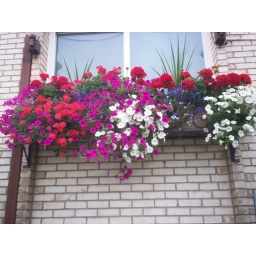
Flower box in our building at work.